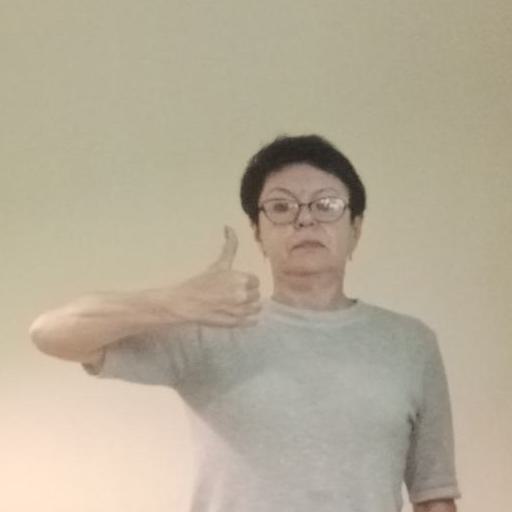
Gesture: like